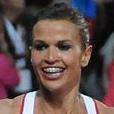
Age: 27